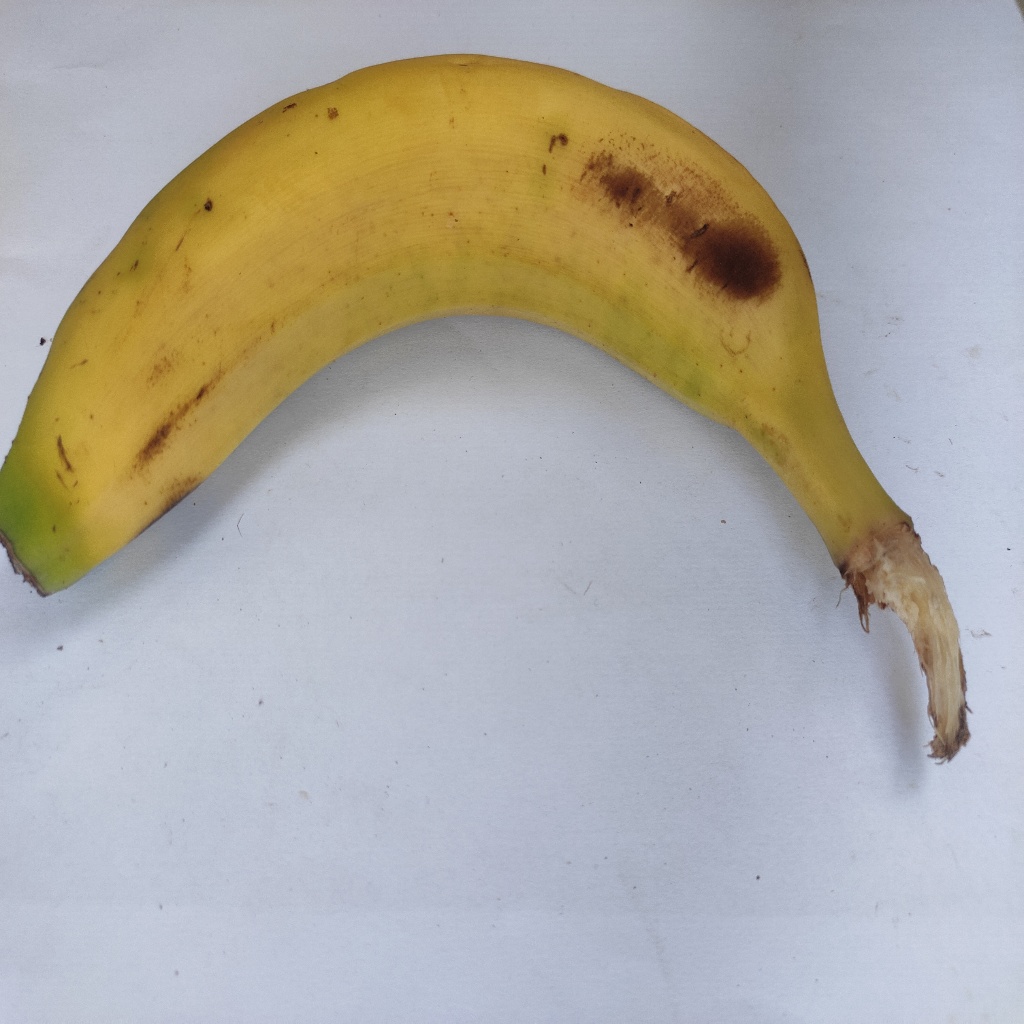
Crop: banana
Quality class: Class_A